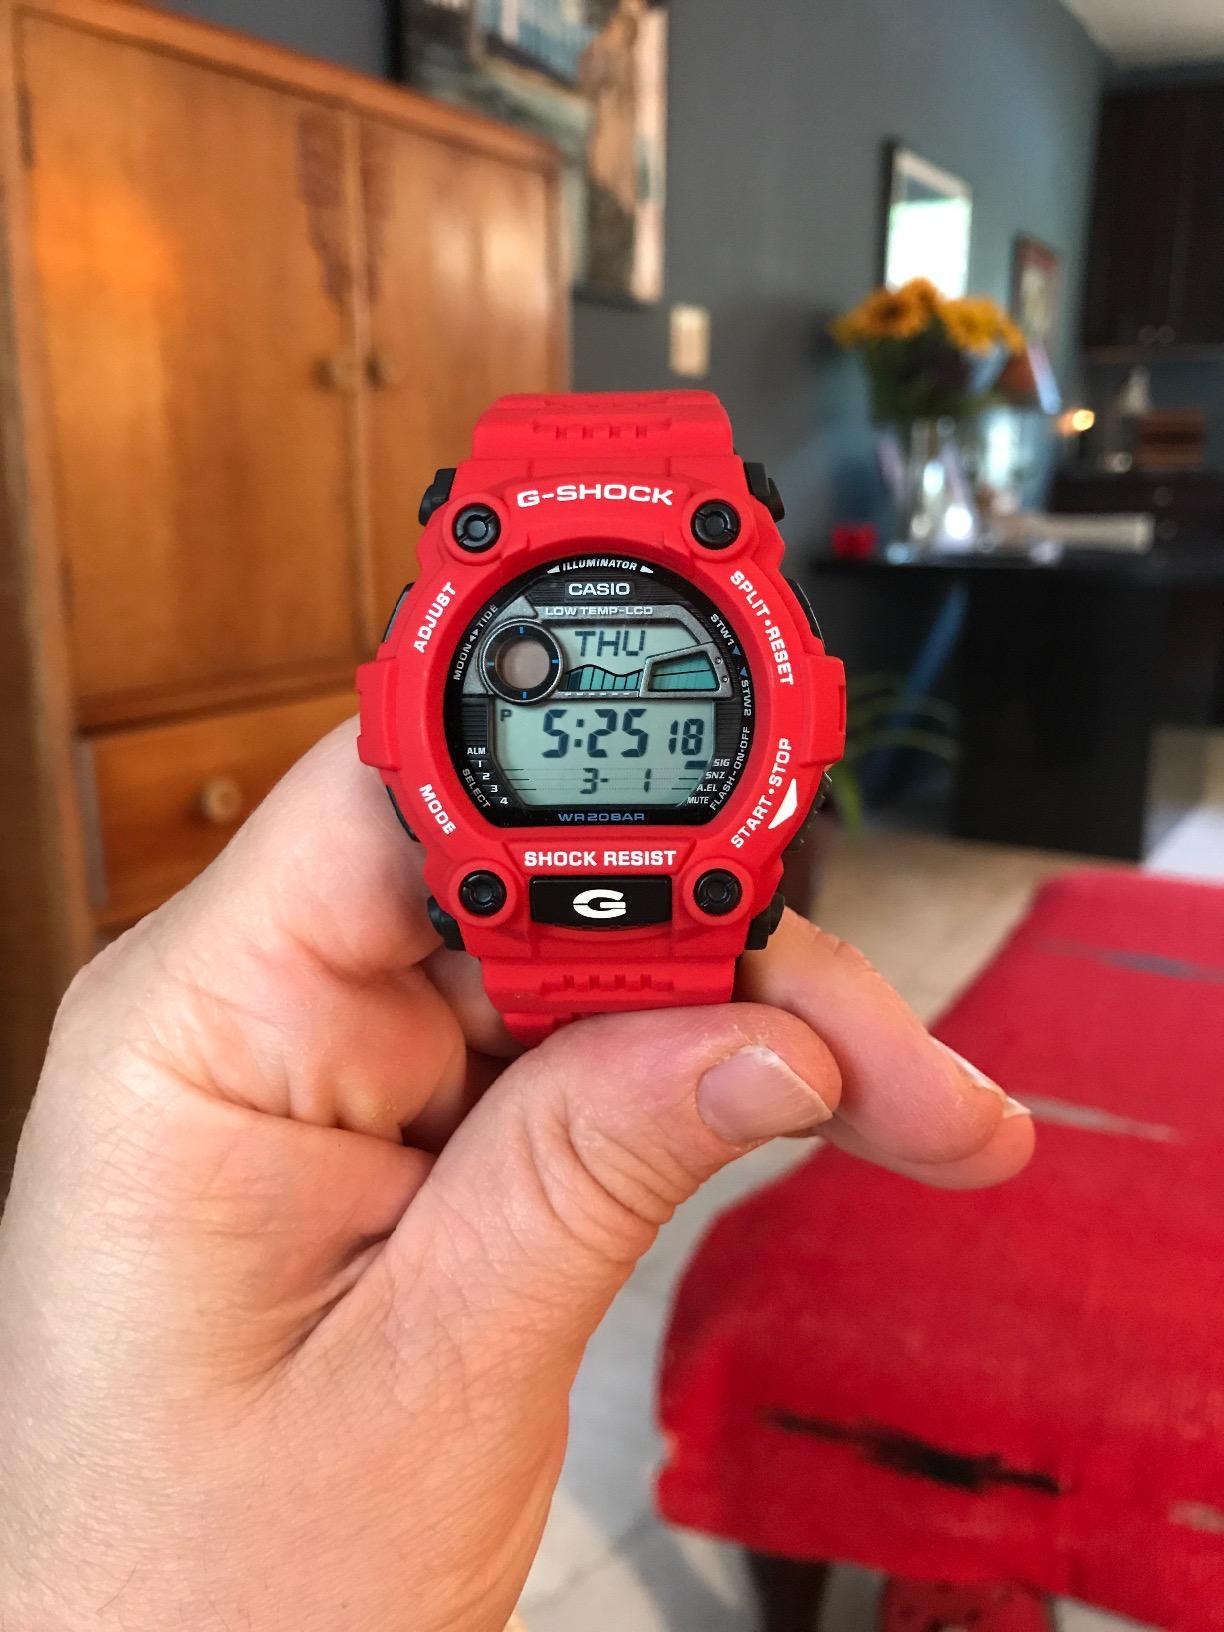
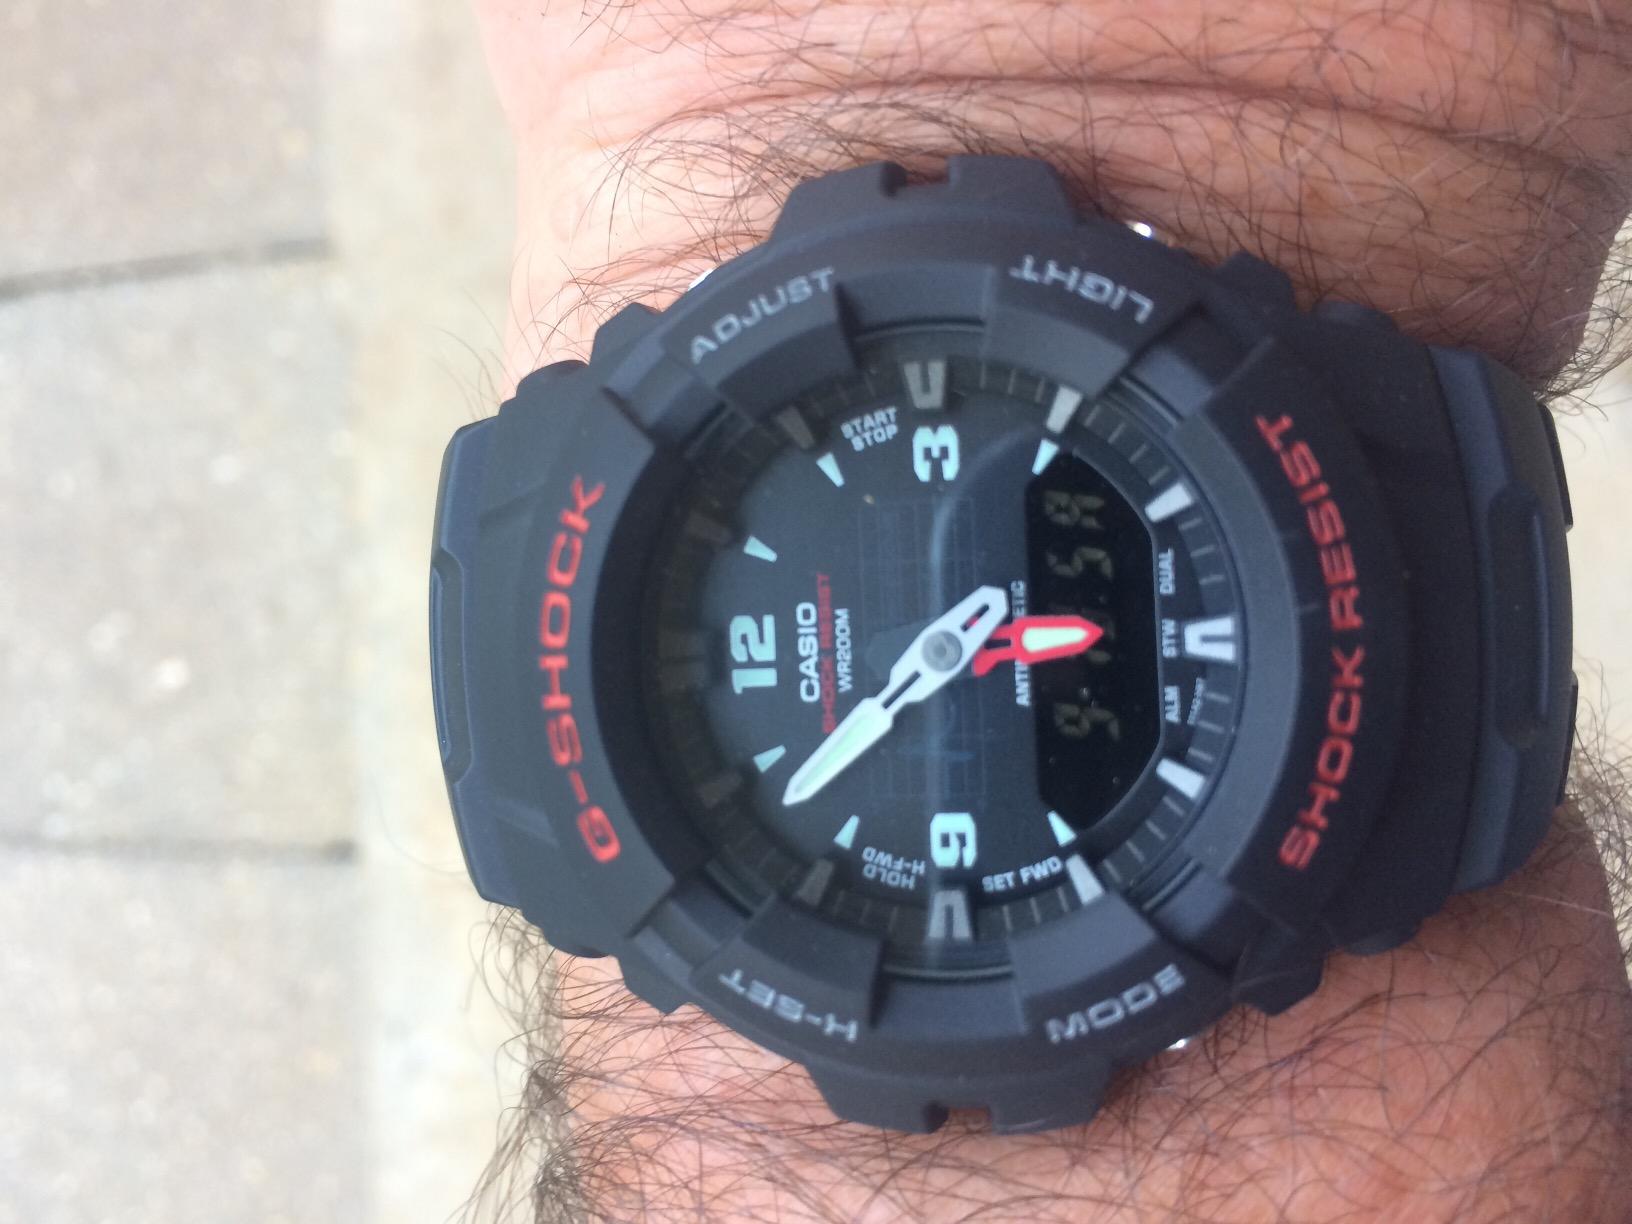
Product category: accessories_watch
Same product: no